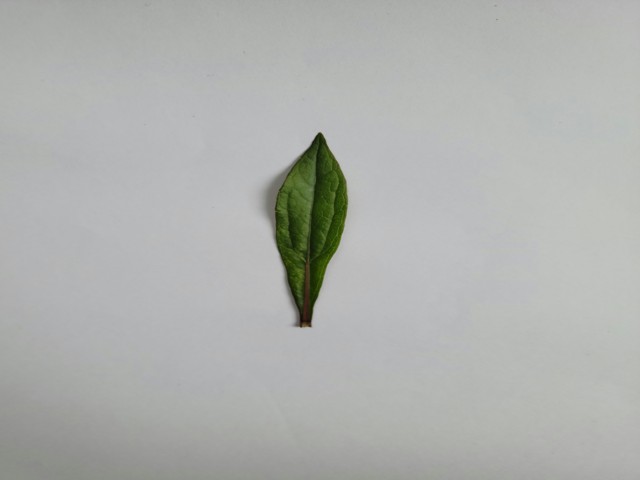
Plant: ayapan